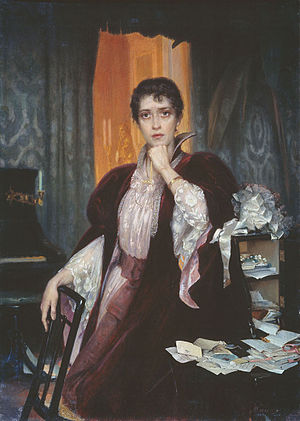
Anna Karenina
Anna Karenina malet af Henrich Manizer (1847-1925).
"Anna Karenina er en roman af den russiske forfatter Lev Tolstoj publiceret i tidsskriftet Russkiy Vestnik i årene 1873–1877 og i bogform i 1878. Romanens åbningssætning er kendt: ""Alle lykkelige familier ligner hinanden, hver ulykkelig familie er ulykkelig på sin egen måde.""